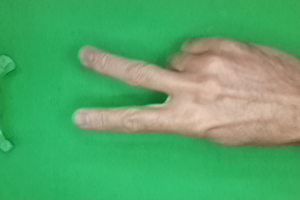
Label: scissors